Guoshanlu station

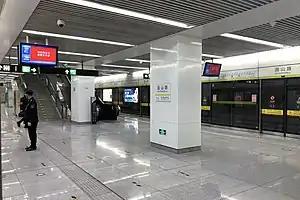

Guoshanlu Station, literally Guoshan Road Station in English, is a station of Line 2 western section of the Tianjin Metro. It started operations on 1 July 2012.